KUFO

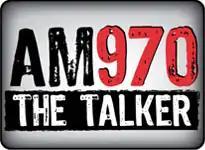
KCMD branding

AM 970 continued as KUPL until February 2, 2005. At that point, it became KCMD, letters chosen to reflect its "all-comedy format". That same year, after MAX 910 abandoned its hot talk format. CBS Radio decided to use 970 AM to pick up that format. Management switched KCMD to syndicated hot talk programming, including Tom Leykis, Phil Hendrie and Don & Mike, shows that had previously aired on MAX 910. At the same time, the station was renamed "Johnson 970".